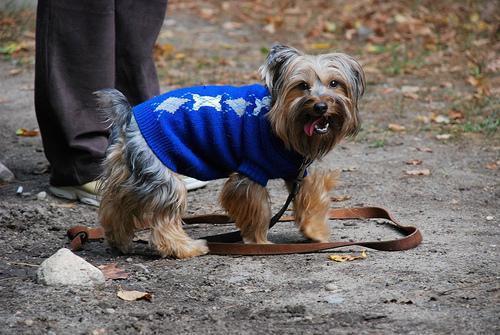
silky_terrier